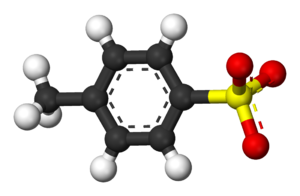
Un groupe tosyle de formule semi-développée CH₃C₆H₄SO₂ est composé de l'association d'un groupe toluène et d'un groupe sulfonyle en position para, c'est pourquoi on l'appelle aussi paratoluènesulfonyle. Ce groupe est dérivé du chlorure de tosyle, le chlorure de l'acide paratoluènesulfonique qui forme facilement des esters et des amides de cet acide. l'orientation para comme illustrée à droite est la plus courante et par convention tosyle fait systématiquement référence au paratoluènesulfonyl.